Roman aqueduct

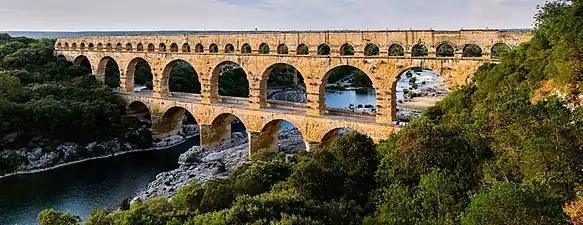
The multiple arches of the Pont du Gard in Roman Gaul (modern-day southern France). The upper tier encloses an aqueduct that carried water to Nimes in Roman times; its lower tier was expanded in the 1740s to carry a wide road across the river.

The Romans constructed aqueducts throughout their Republic and later Empire, to bring water from outside sources into cities and towns. Aqueduct water supplied public baths, latrines, fountains, and private households; it also supported mining operations, milling, farms, and gardens.